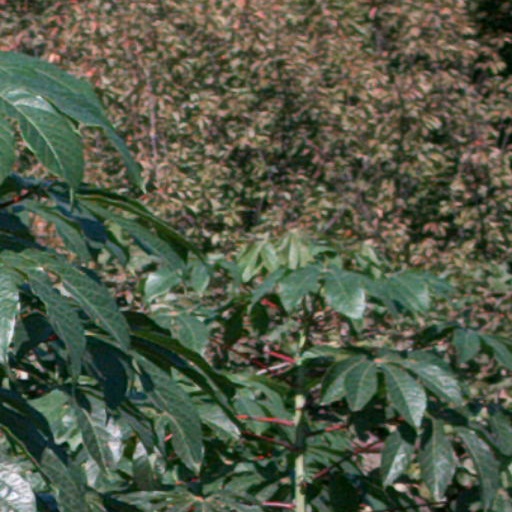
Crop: cassava